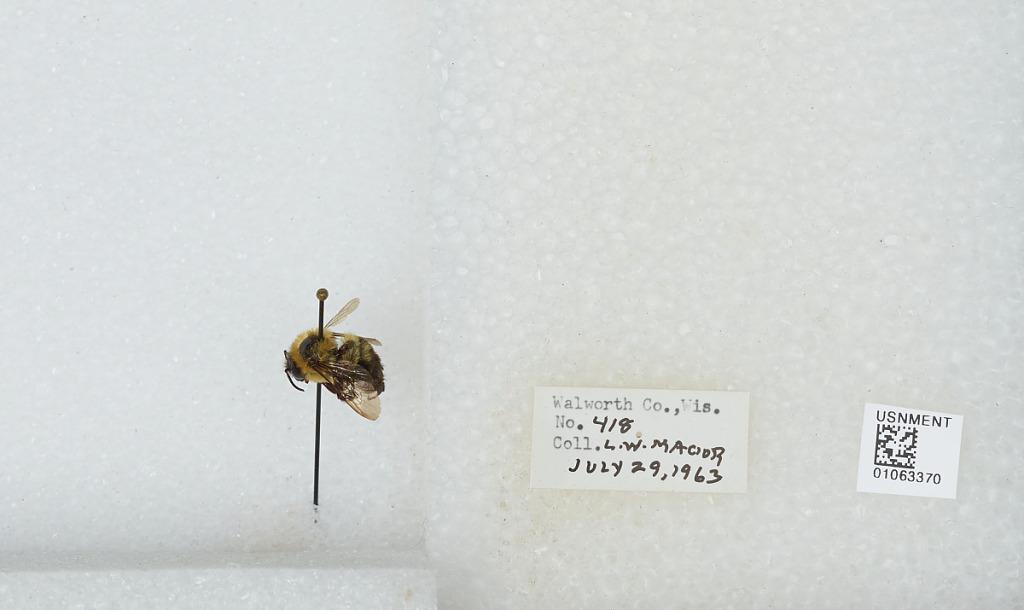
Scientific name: Bombus (Pyrobombus) bimaculatus Cresson
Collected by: L. Macior
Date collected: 1963-7-29
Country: United States
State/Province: Wisconsin
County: Walworth
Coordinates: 42.67, -88.54